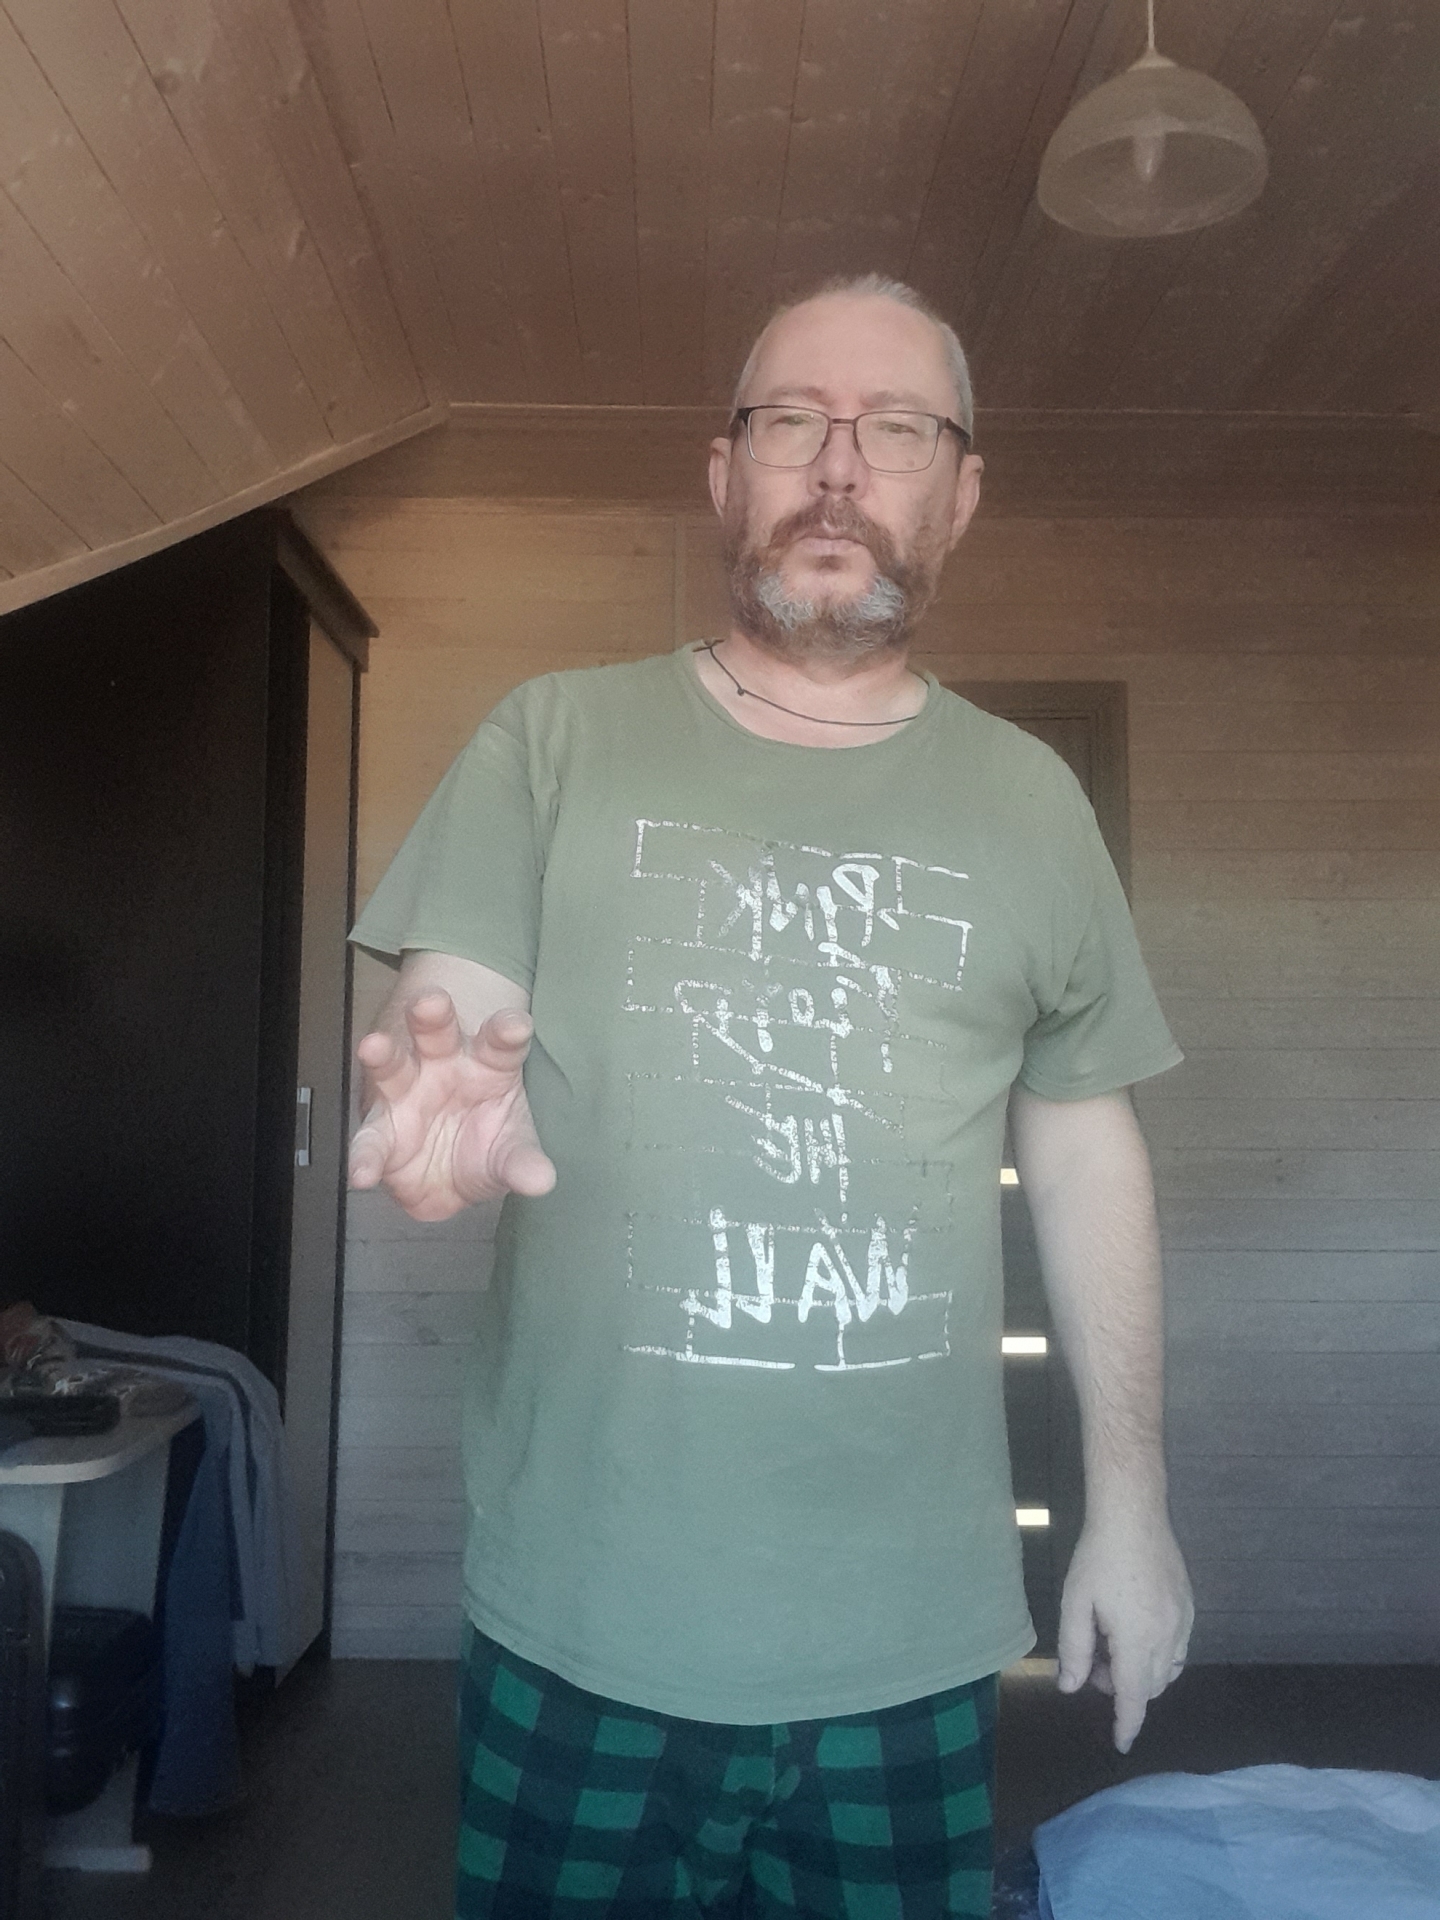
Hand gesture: grabbing